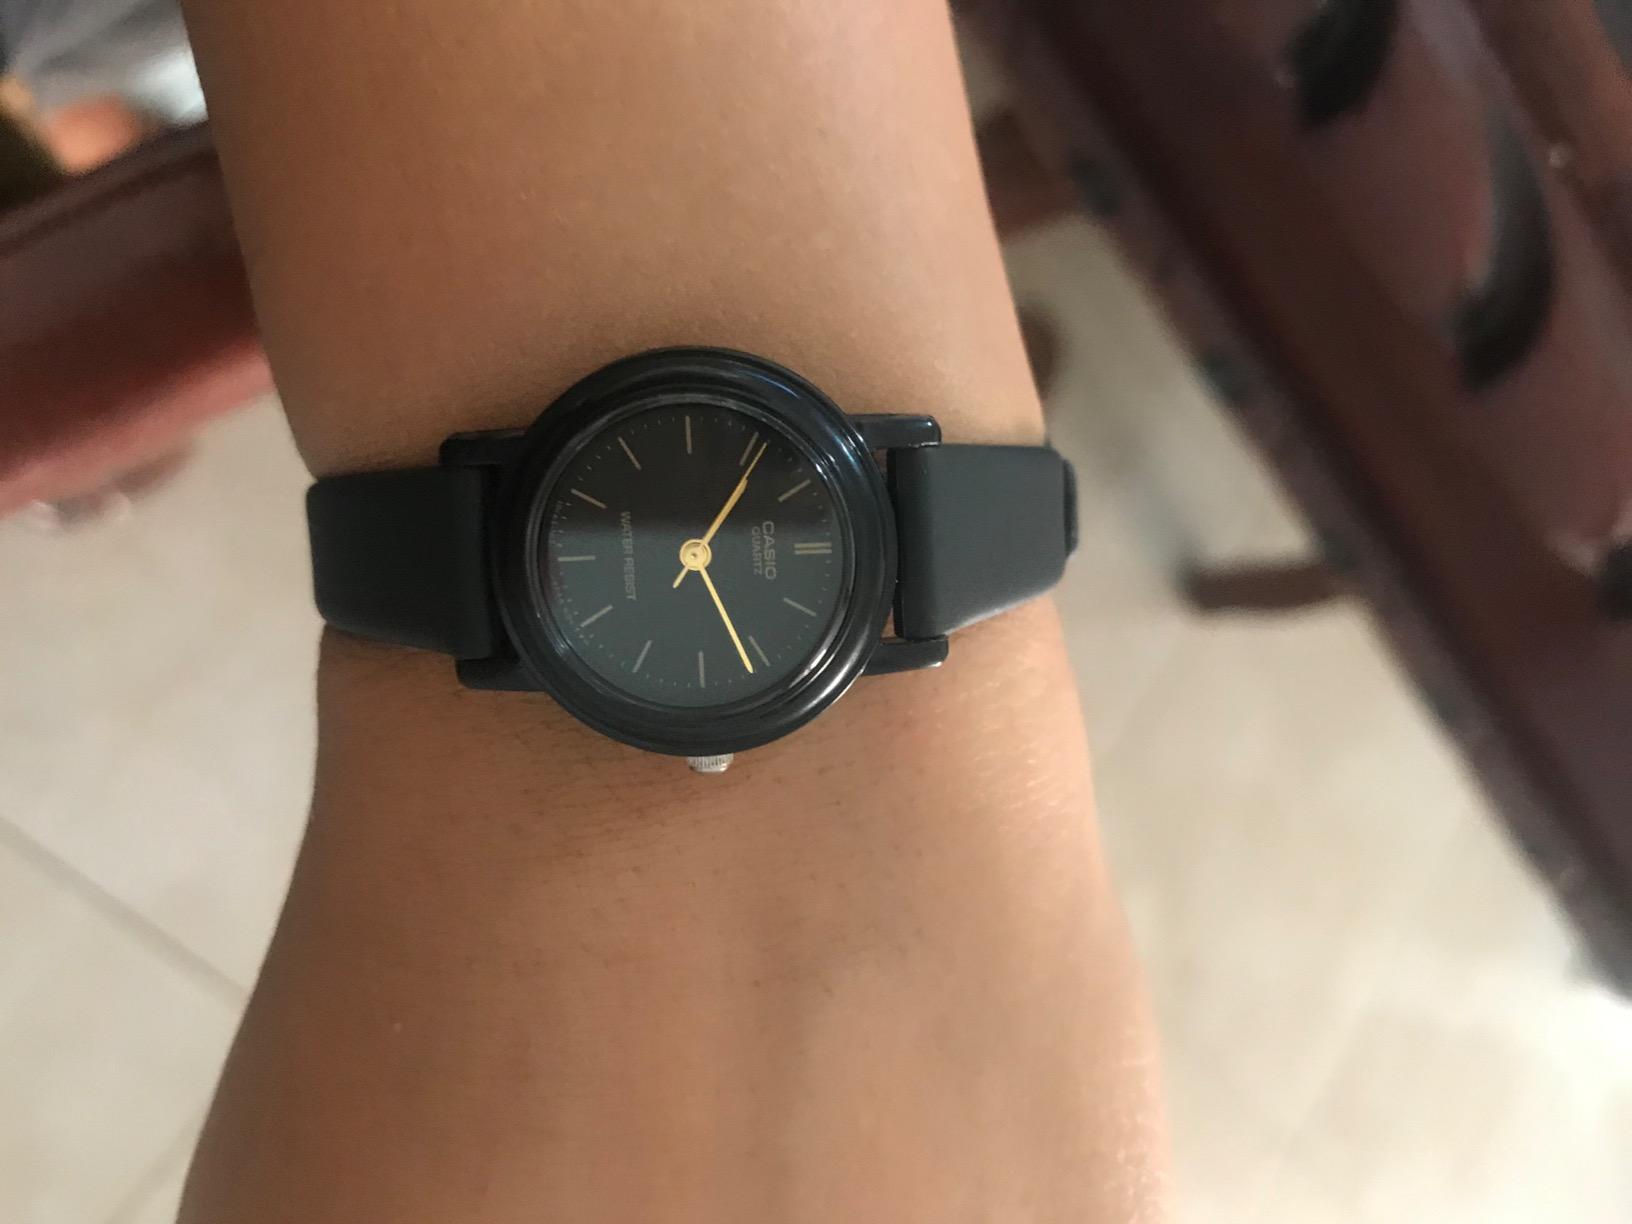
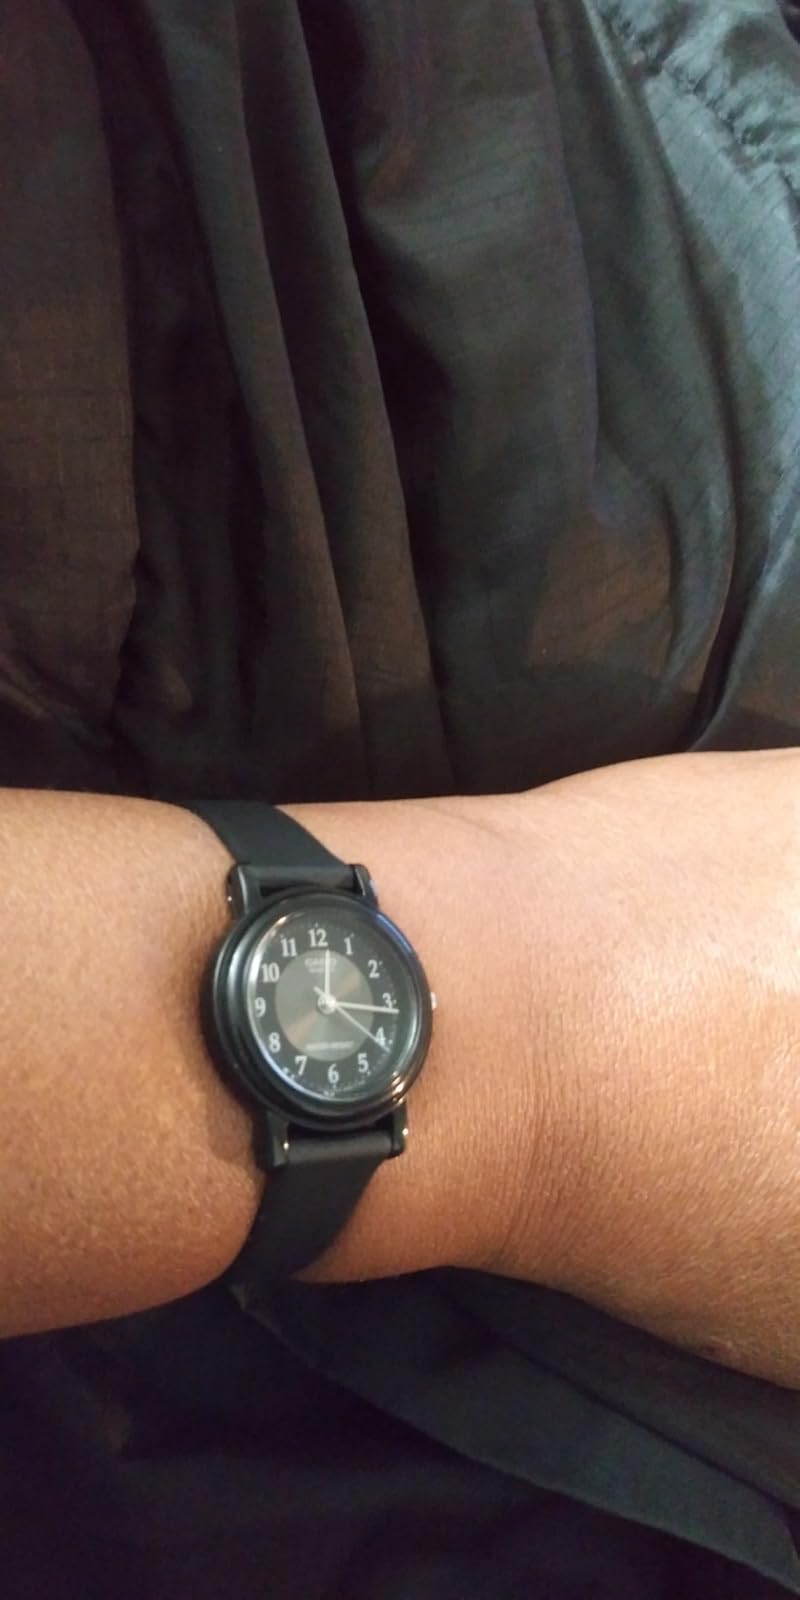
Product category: accessories_watch
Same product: no